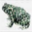
Label: frog